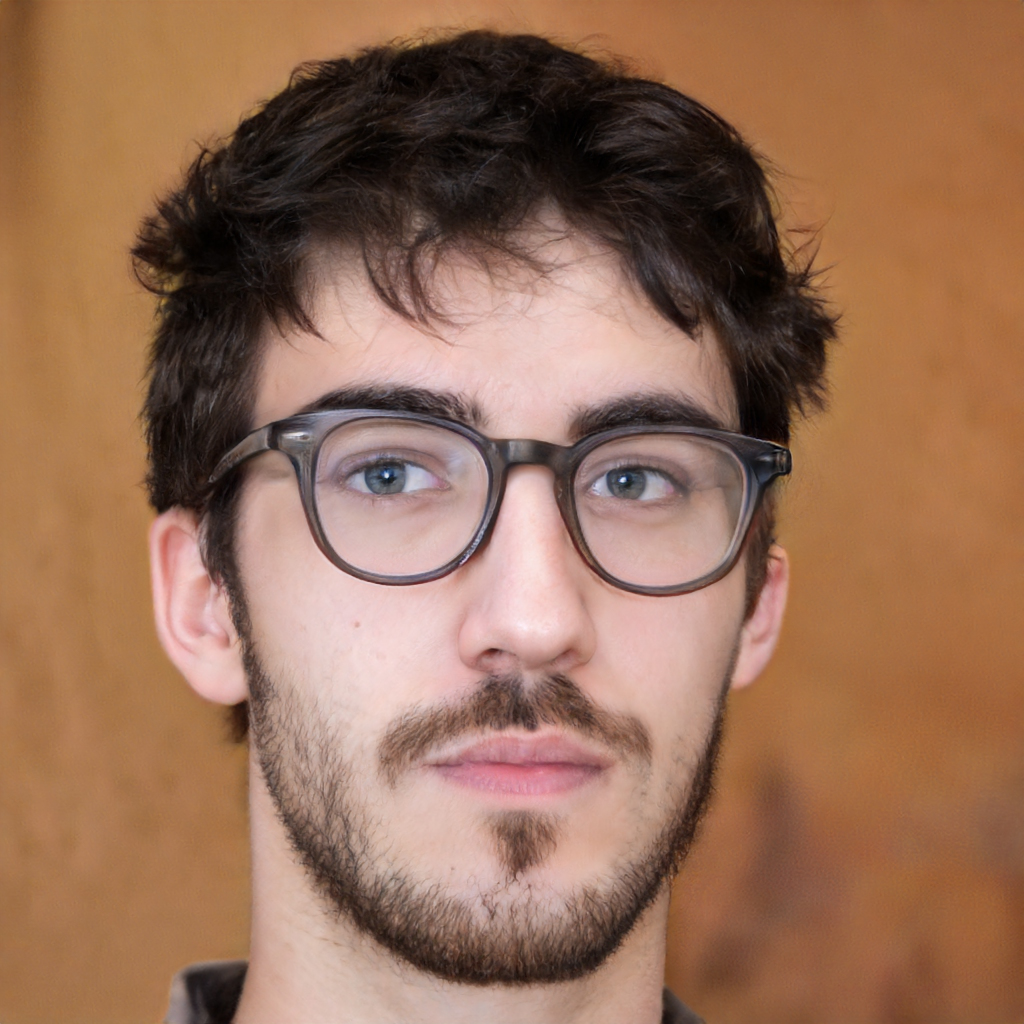
Gender: Male